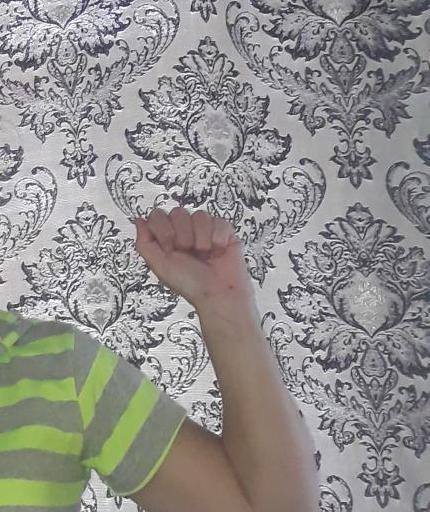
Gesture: fist